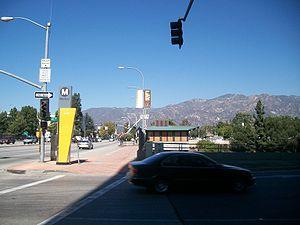
Lake est une station du métro de Los Angeles située dans la ville de Pasadena, au nord-est de Los Angeles.